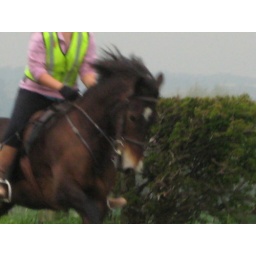
galloping in a field near my house